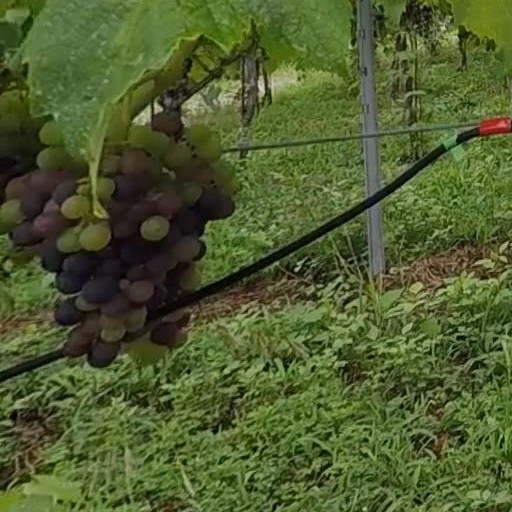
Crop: grape